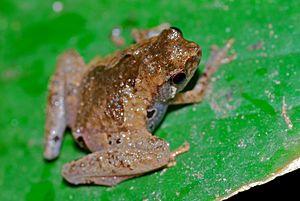
Metaphrynella sundana est une espèce d'amphibiens de la famille des Microhylidae.